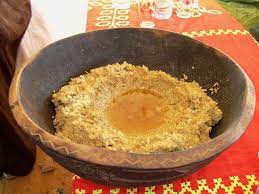
Nataal bii maa ngi ciy gis ab këll bu ñu teg. Su ma juumul daa mel ni laax moom mi nekk ci biir, xawma cere.